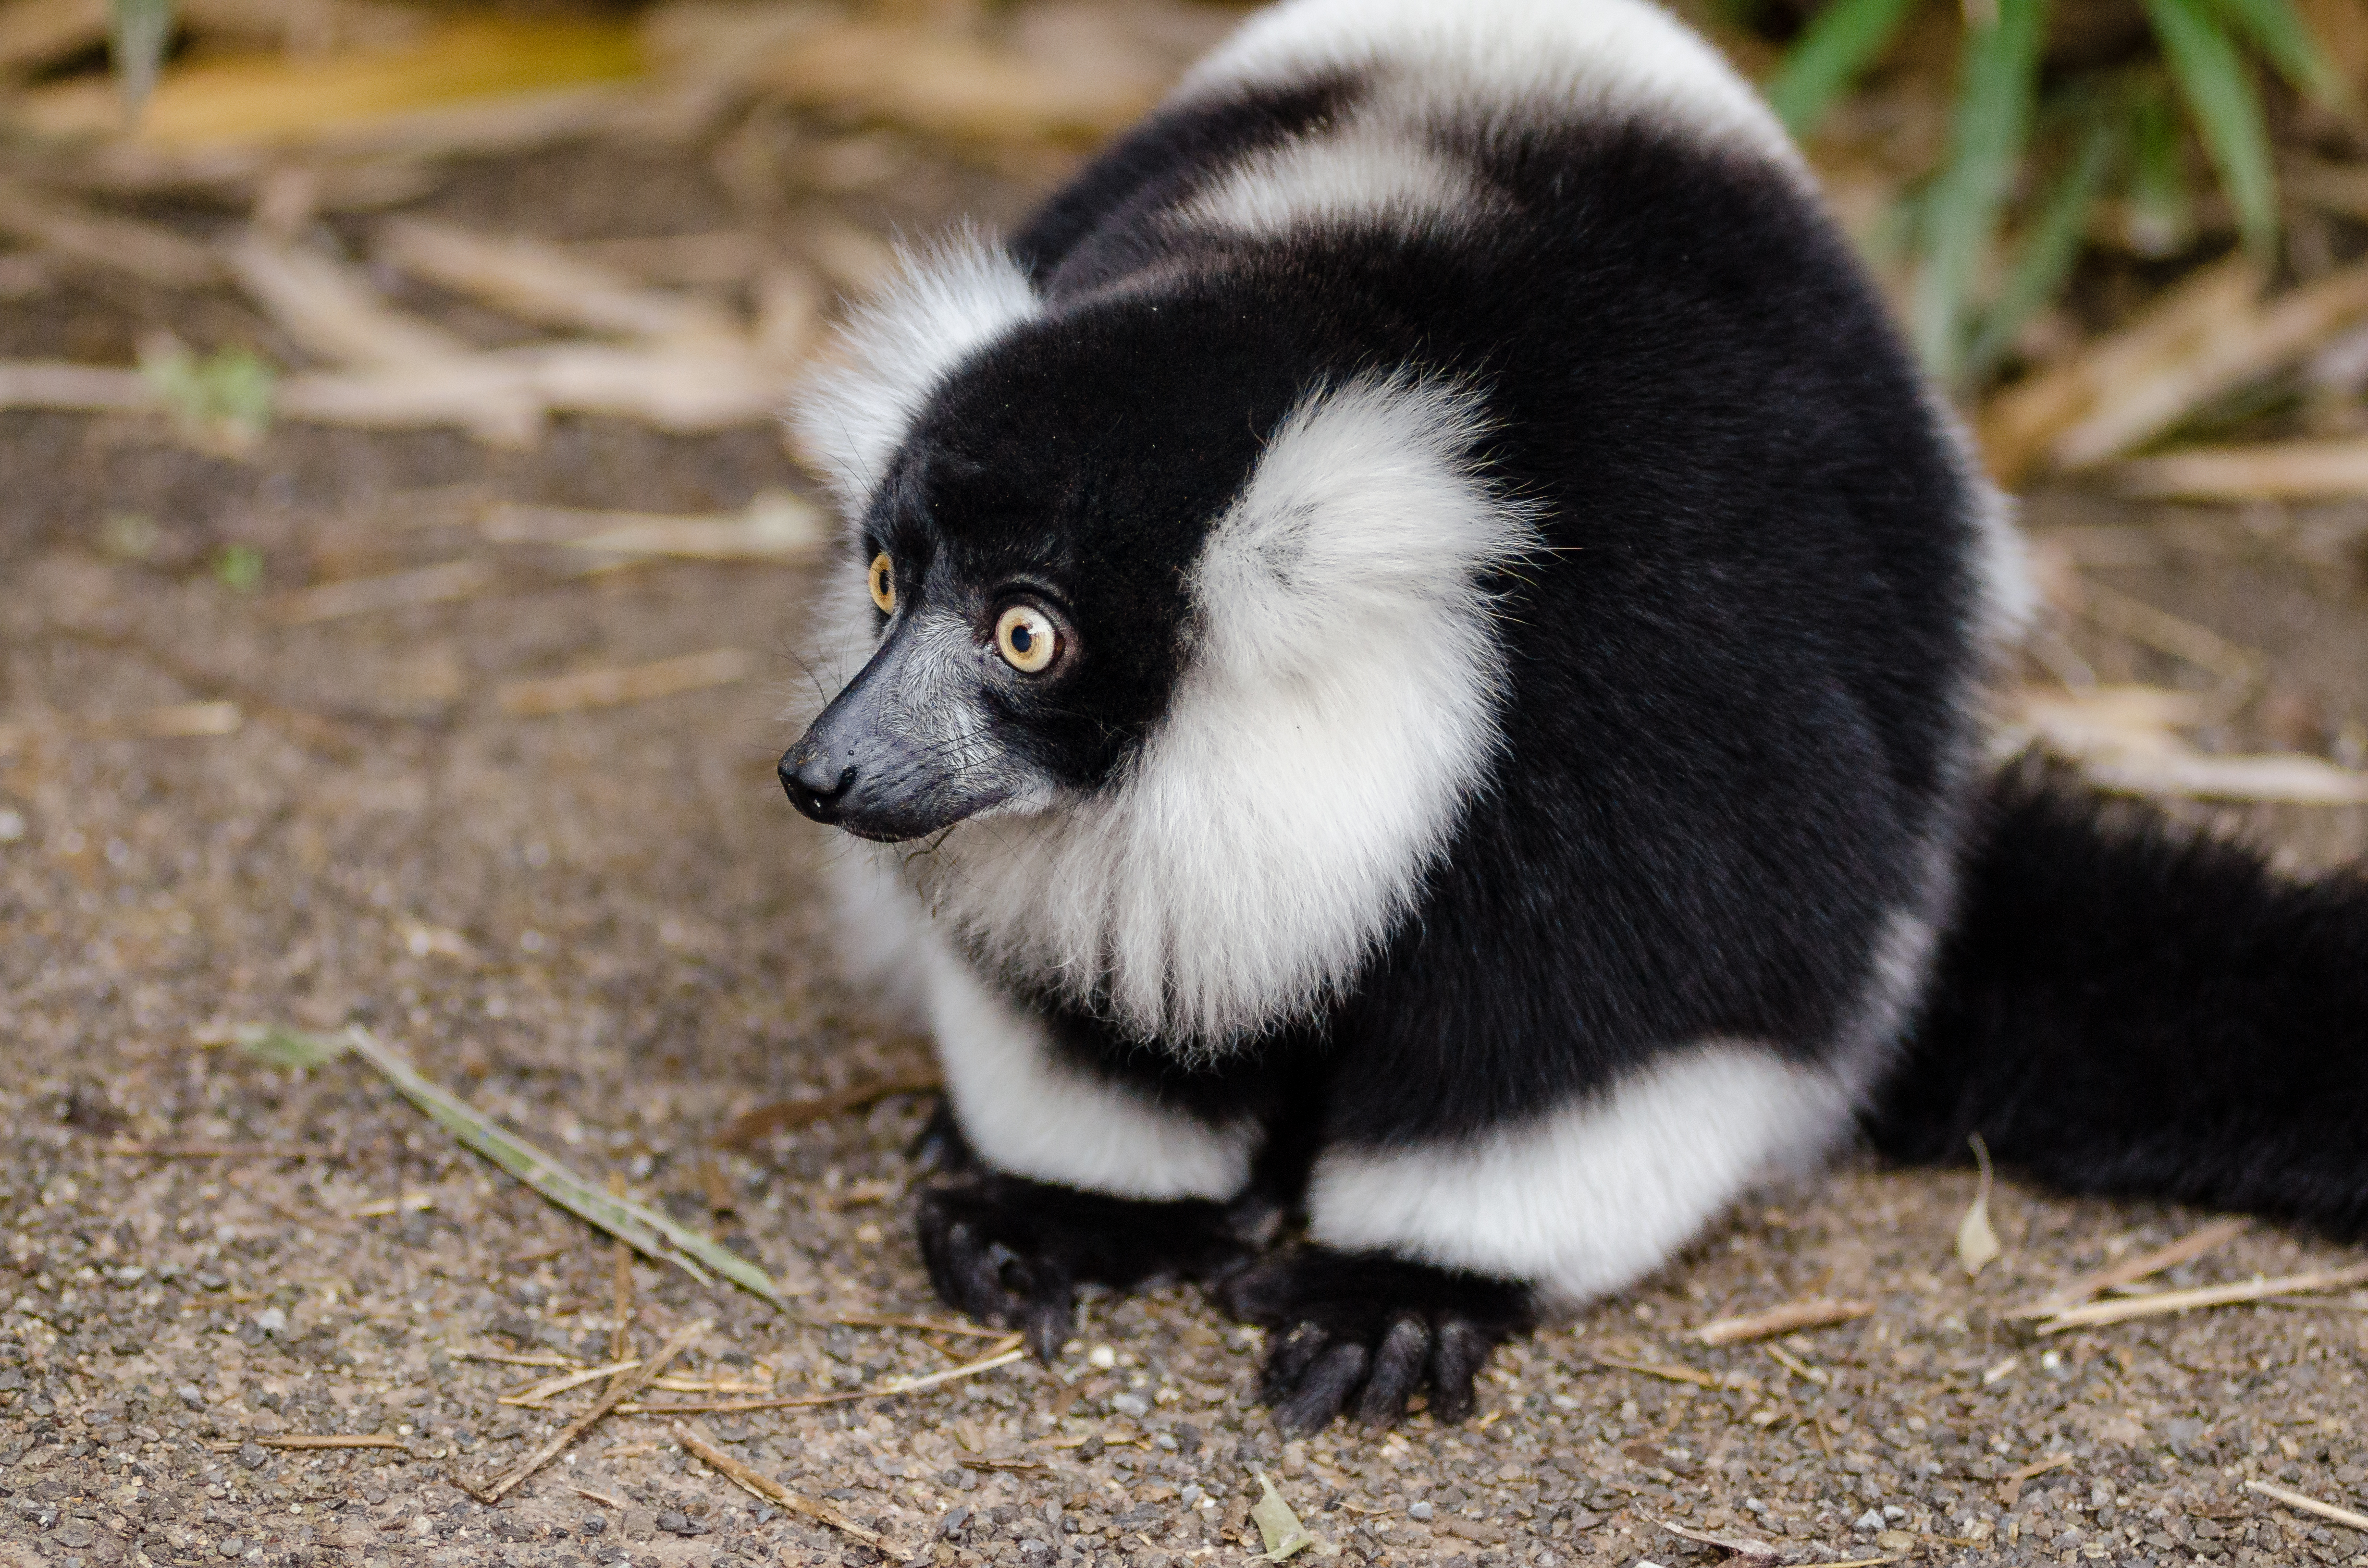
tree, branch, bokeh, white, feet, animal, cute, wildlife, zoo, fur, green, red, foot, mammal, nikon, black, blurred, fauna, primate, world, leaves, eyes, festival, et, background, eye, domain, public, endangered, madagascar, vertebrate, noir, blanc, negro, blanco, germany, deutschland, schwarz, y, day, schwarzweis, tier, fell, augen, adorable, bamboo, lemur, critically, niedlich, tierpark, bambus, madagaskar, iucn, list, ruffed, weiser, vari, lemuren, auge, fus, rufo, bianconero, wari, vareciapretoebranco, svartvit, var, fuse, gr n, skunk